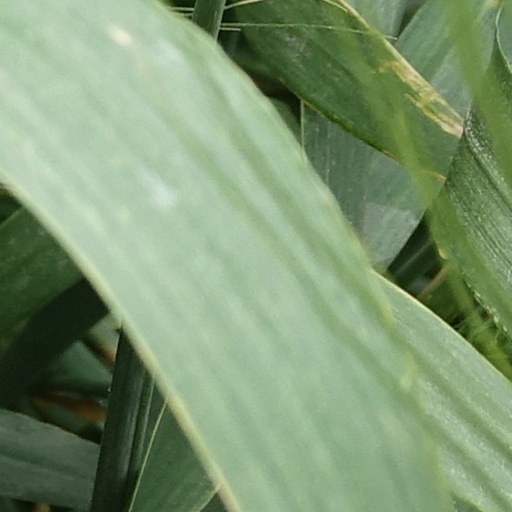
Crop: wheat